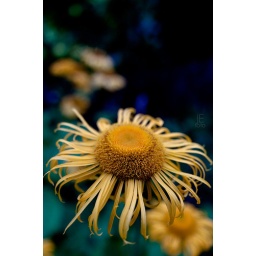
Just a picture taking walking around randomly in my home town. I'm kinda pleased with it actually!